Crystal Palace F.C.

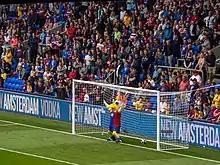
Pete the Eagle – the club's mascot (2016).

The club was relatively late in establishing a crest. Although the initials were embroidered on the shirt from the 1935–36 season, a crest featuring the façade of The Crystal Palace did not appear until 1955. This crest disappeared from the shirt in 1964, and the team's name appeared embroidered on shirts, between 1967 and 1972. A round badge was then adopted in 1972, with the club's initials and nickname the "Glaziers" before Allison changed this too. The club's nickname became the "Eagles", inspired by Portuguese club Benfica, with the badge showing the image of an eagle holding a ball. This emblem remained until 1987 when the club married the eagle with the Crystal Palace façade, and although updated in 1996 and again in 2012, the crest retains these features. In June 2022, the club changed the year of its crest from 1905 to 1861, reflecting when the original Crystal Palace Football Club was established.